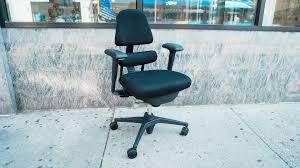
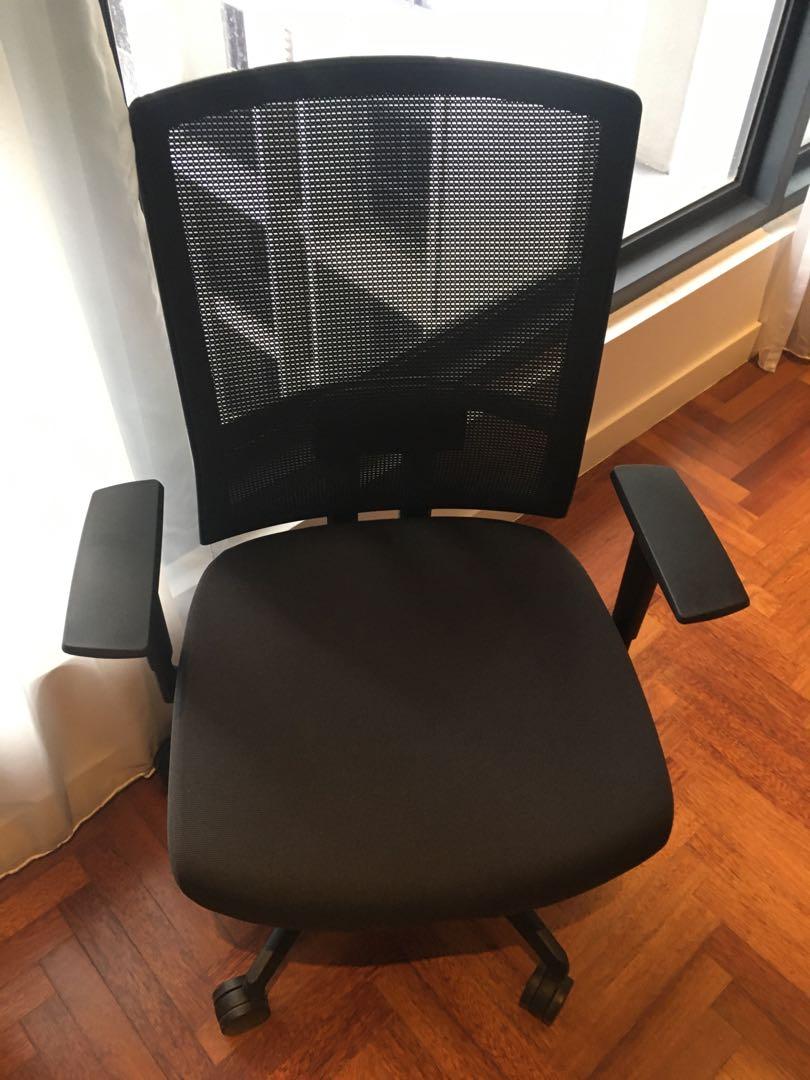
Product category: items_chair
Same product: no